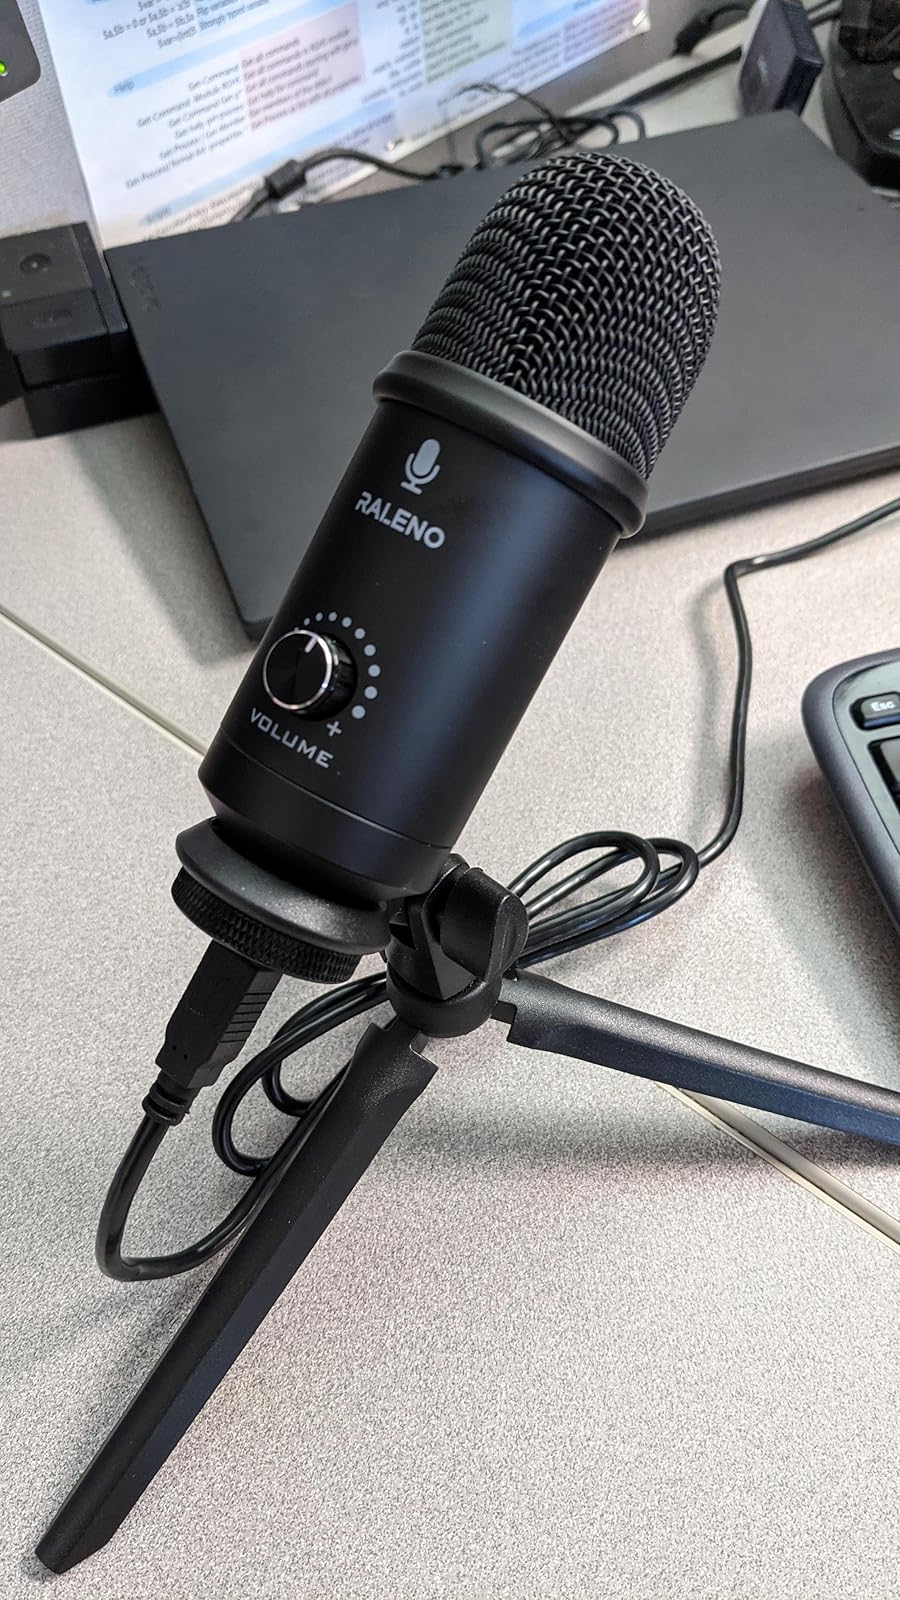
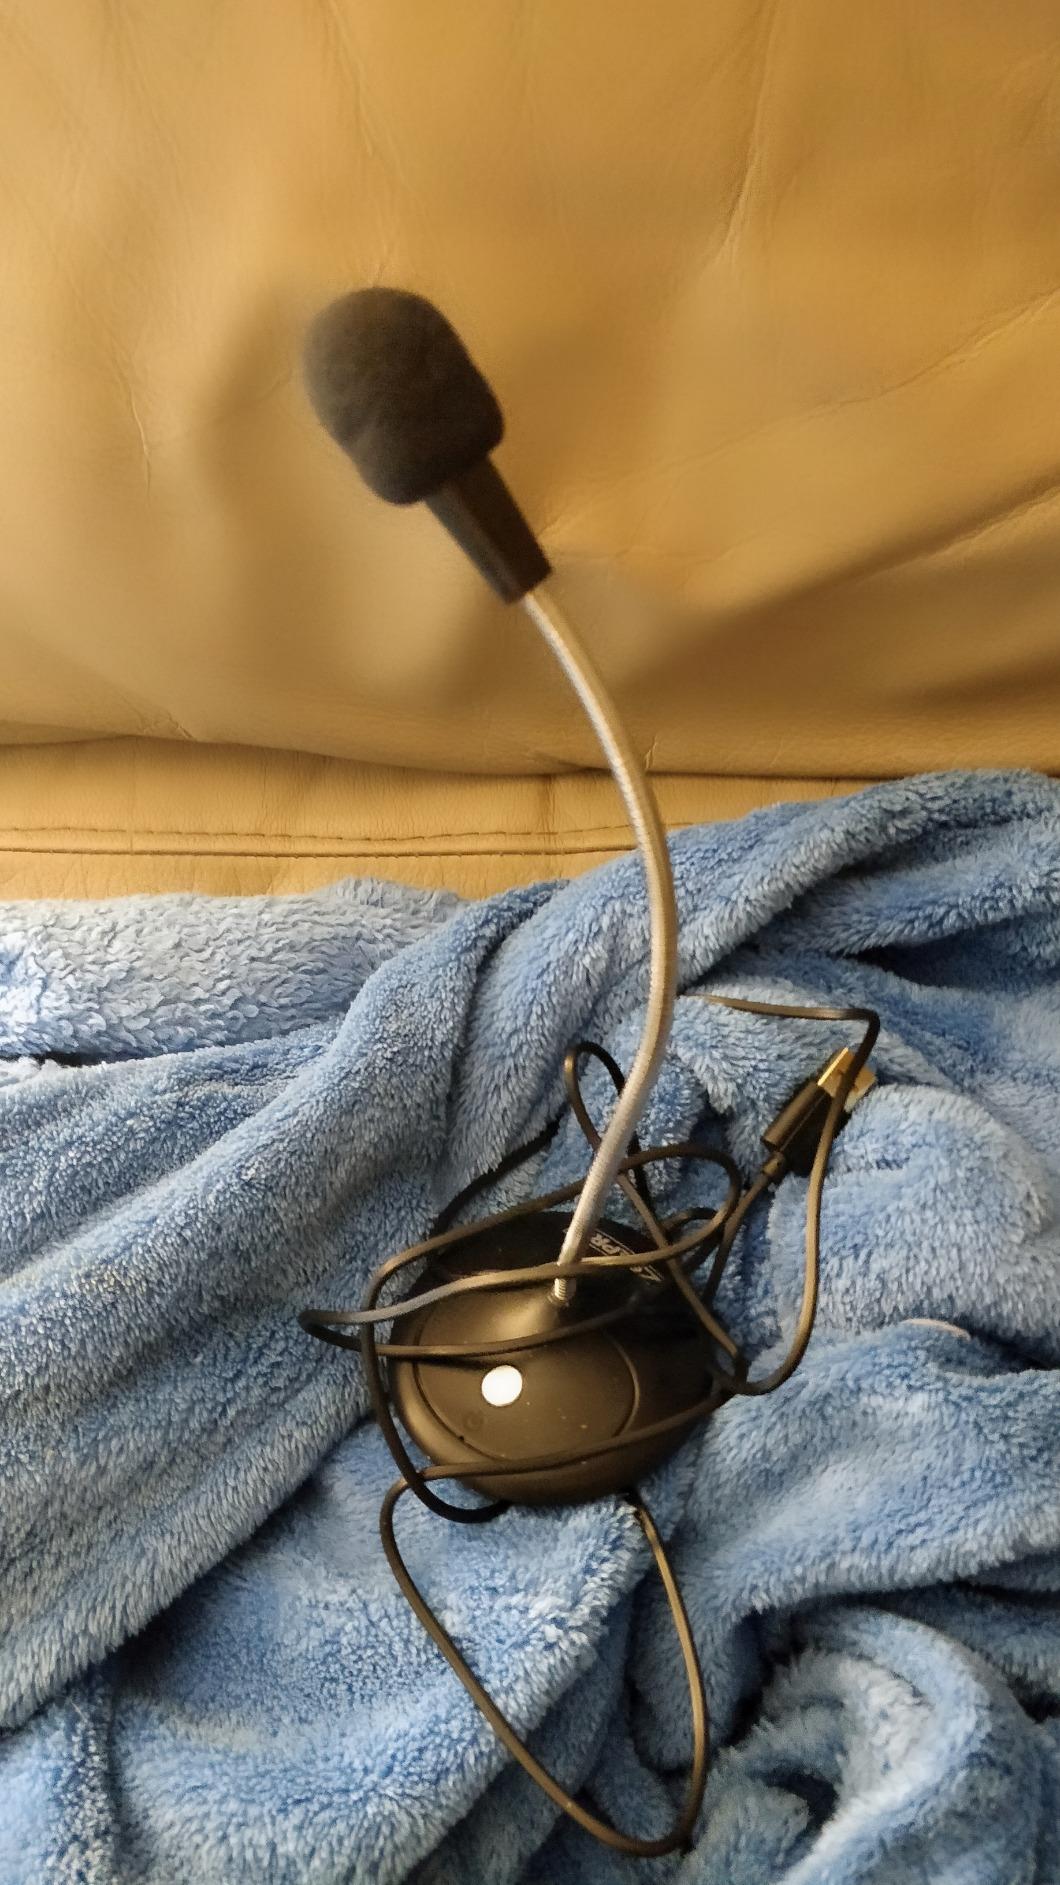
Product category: microphone
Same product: no